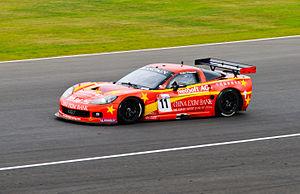
Mike Hezemans est un pilote automobile néerlandais né le 25 juillet 1969 à Eindhoven.